Yoav Potash

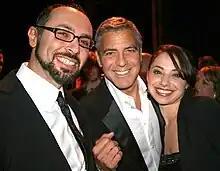
Potash (left) with George Clooney and Potash's wife Shira at the 2012 National Board of Review Awards in New York City.

Yoav Potash is an American writer and filmmaker whose works include the documentaries "Crime After Crime" and "Food Stamped".